Rainier Mesa

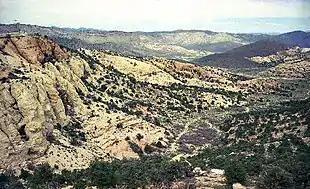
Aerial view of Rainier Mesa

Rainier Mesa is one of four major nuclear test regions within the Nevada National Security Site (NNSS). It occupies approximately along the northern edge of the NNSS and corresponds to Area 12.